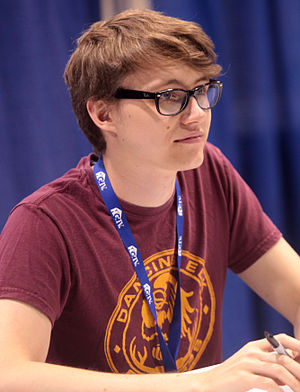
Charlie McDonell
"Charles Joseph ""Charlie"" McDonnell er blogger og musiker fra Bath i Storbritannien.